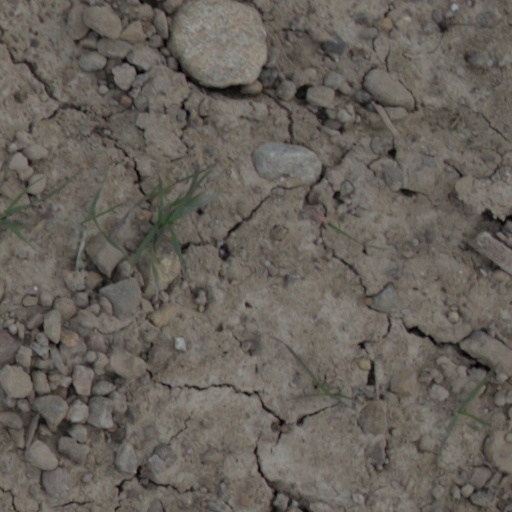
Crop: wheat